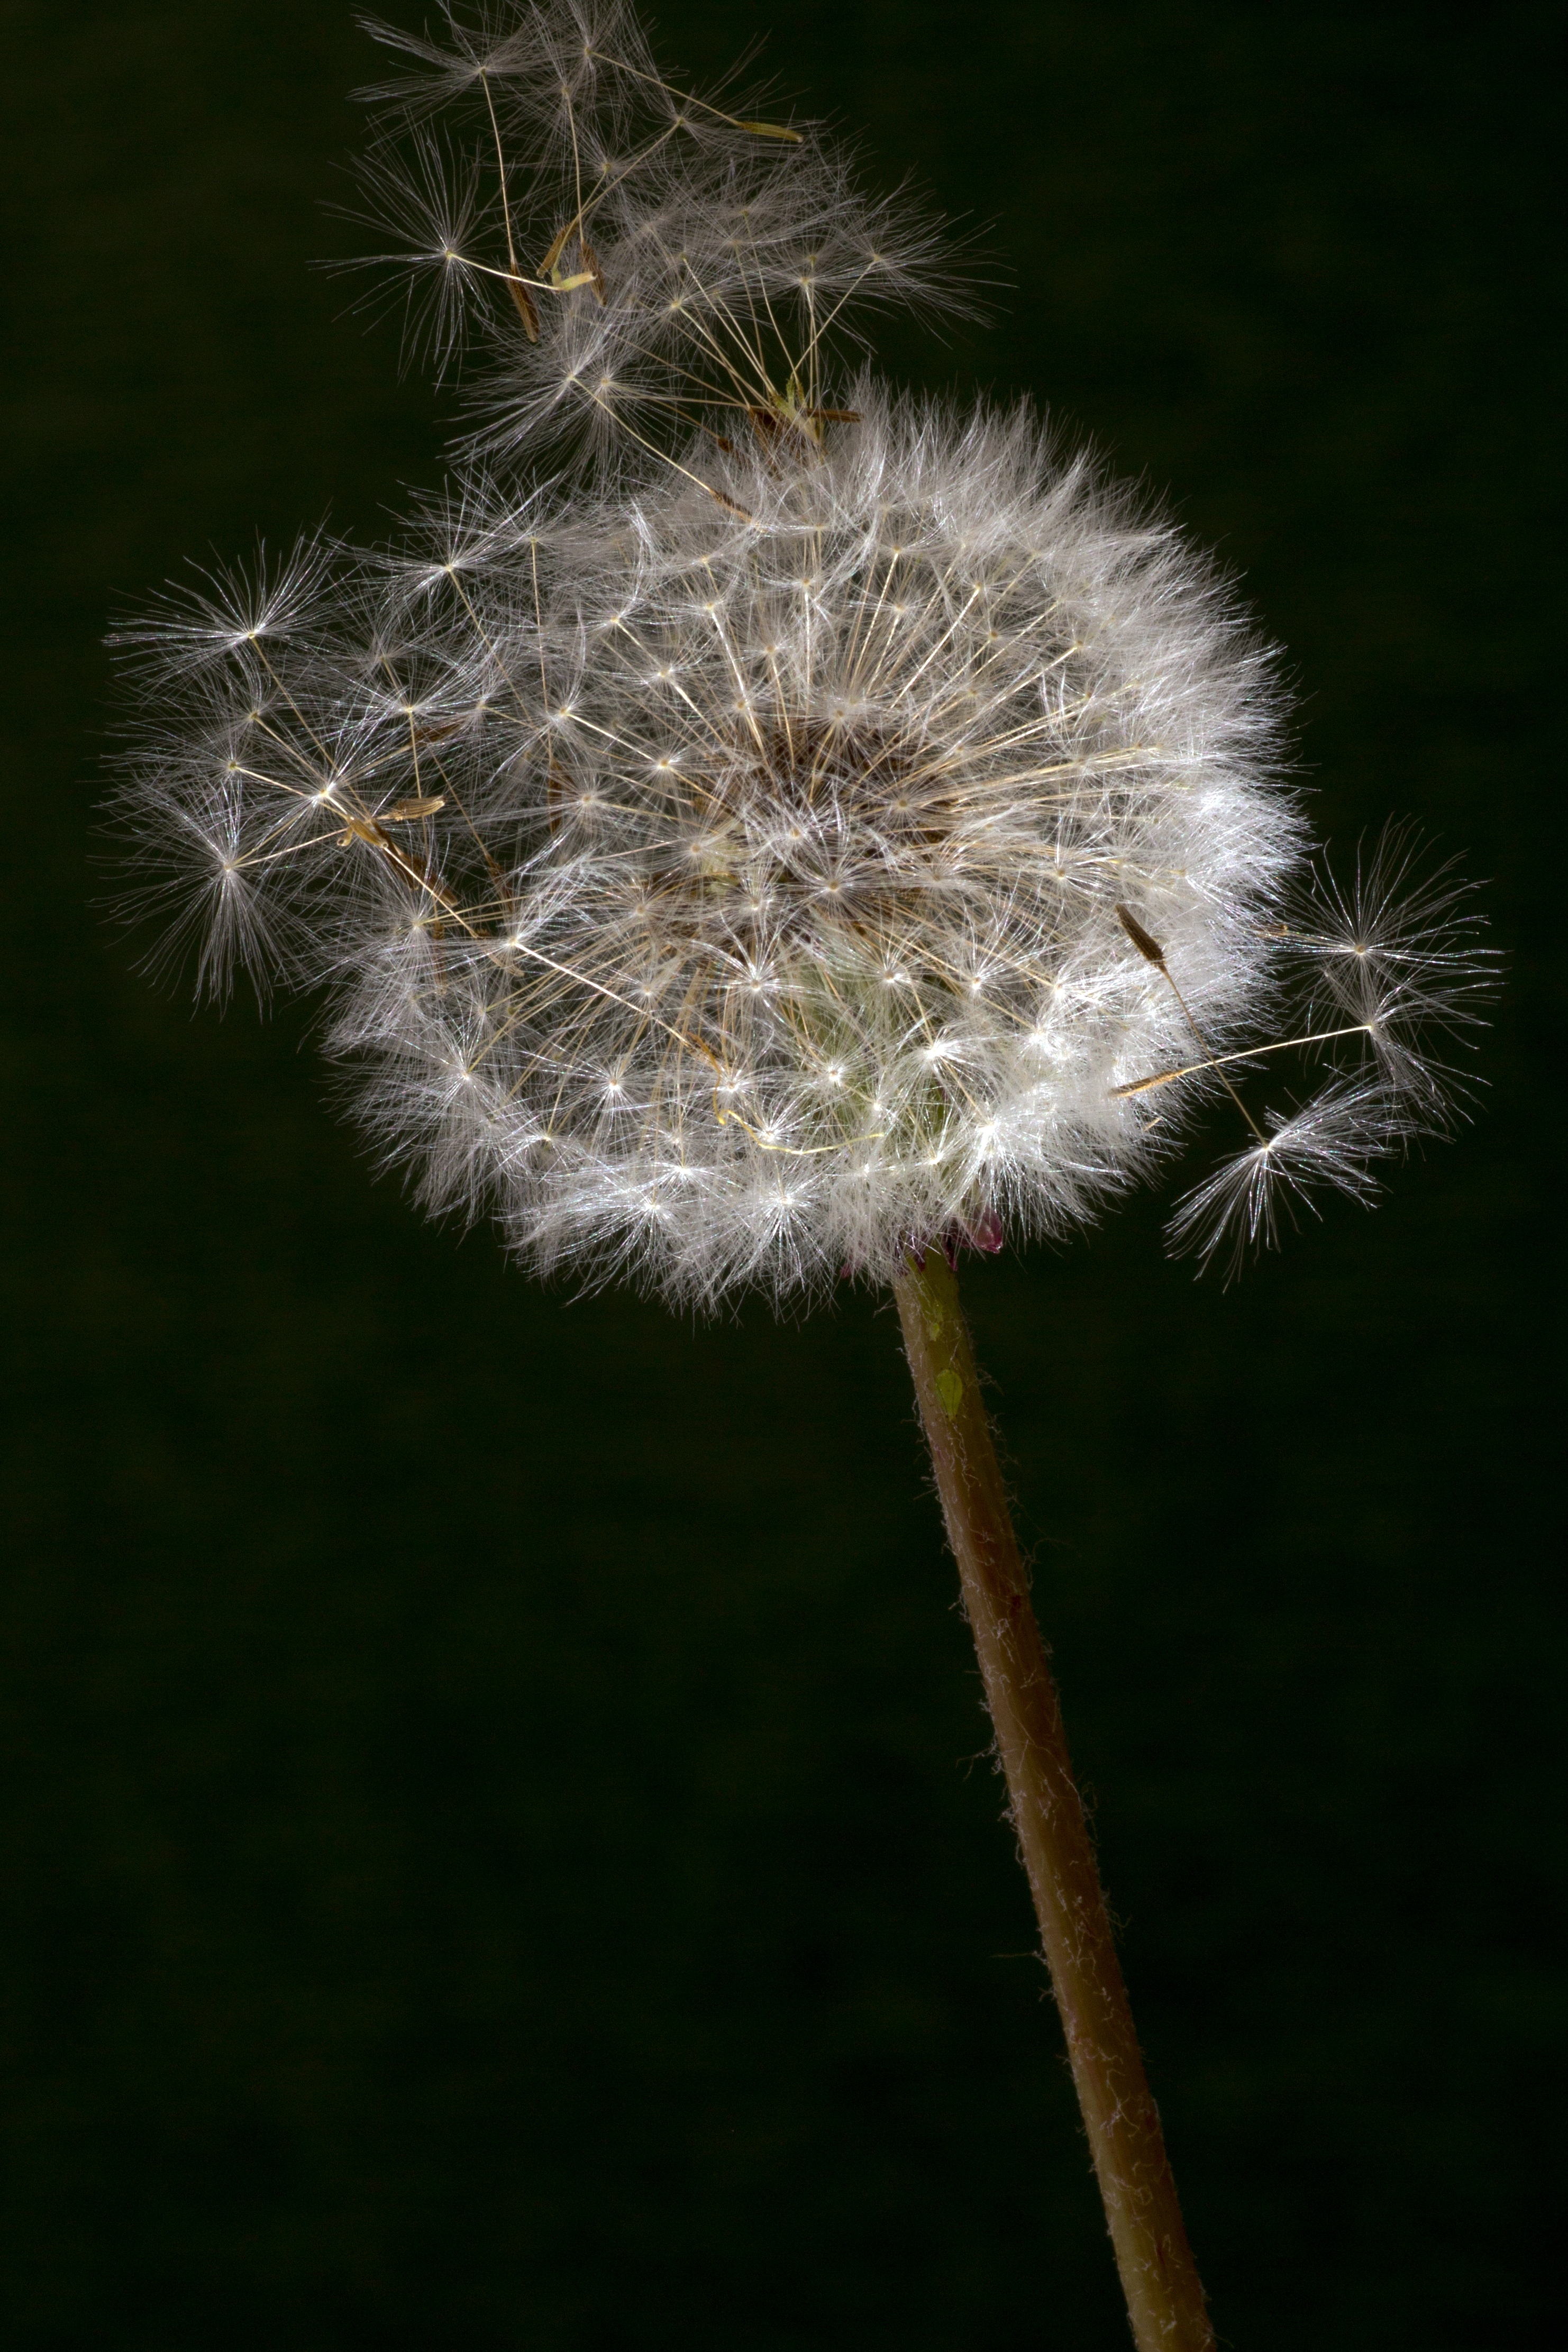
nature, grass, branch, plant, photography, dandelion, leaf, flower, pollen, green, macro, botany, flora, close up, taraxacum, back light, macro photography, spore, flowering plant, common dandelion, daisy family, grass family, plant stem, land plant, thorns spines and prickles